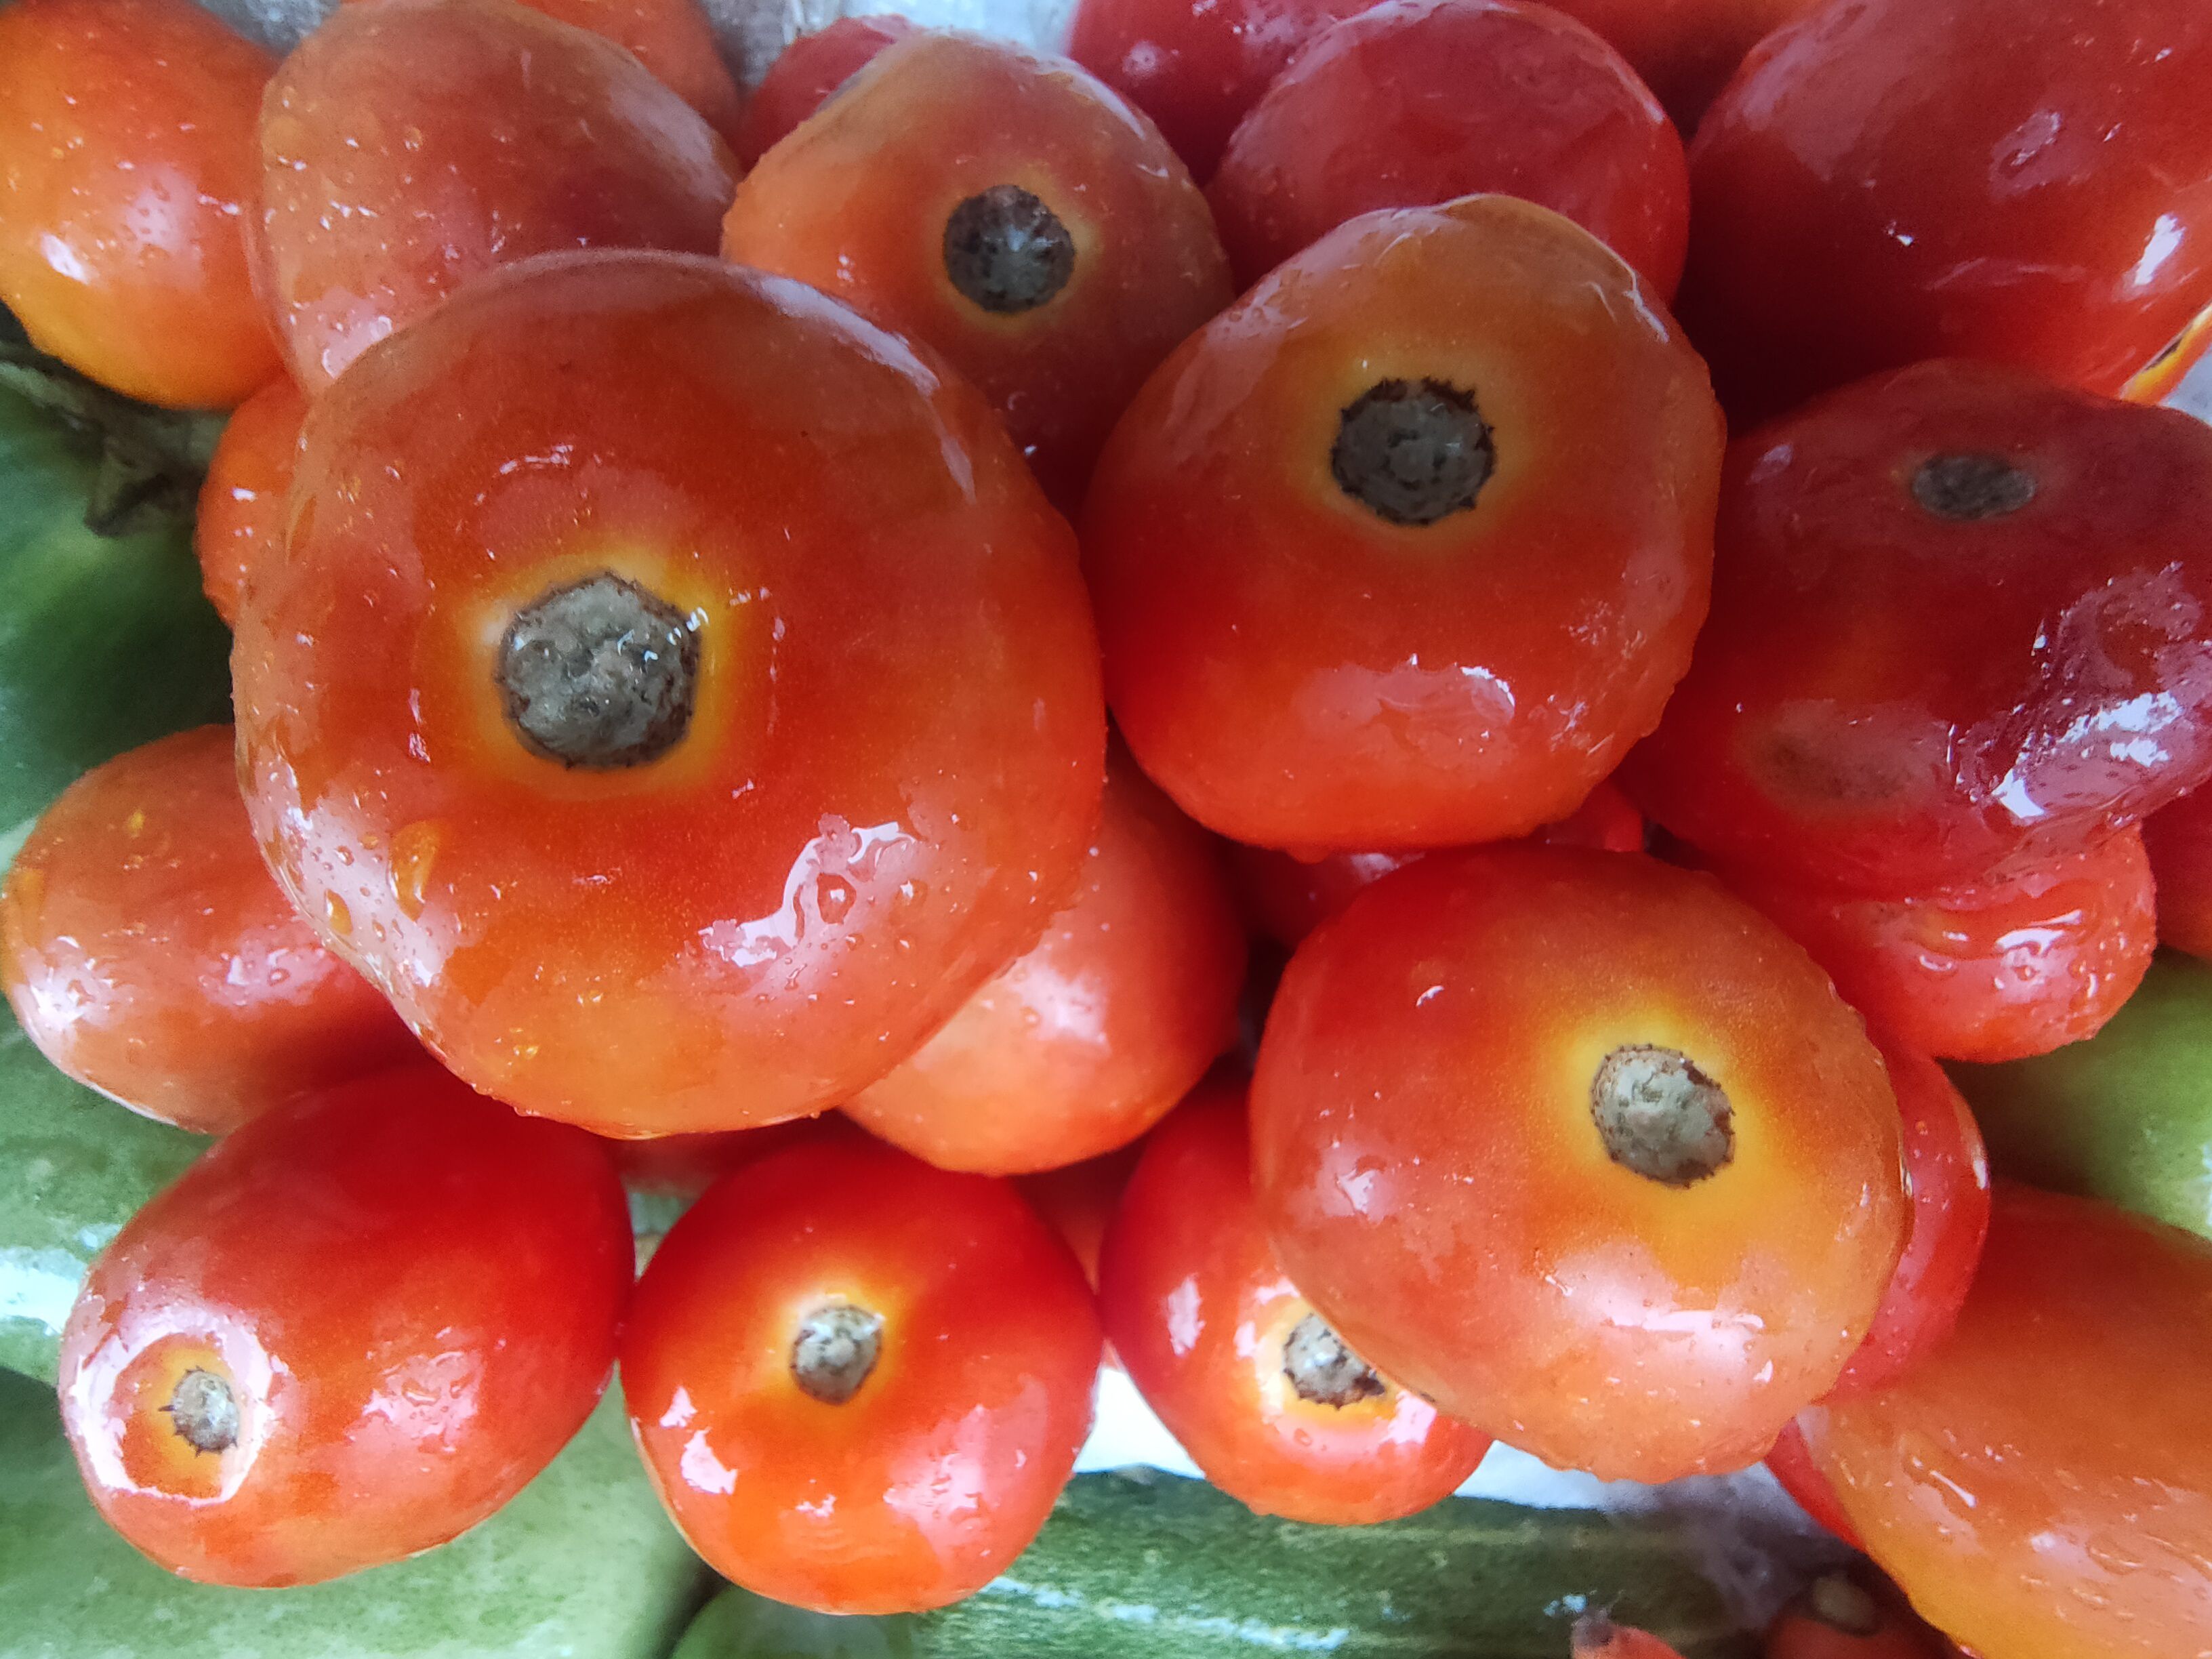
Label: Solanum Iycopersicum